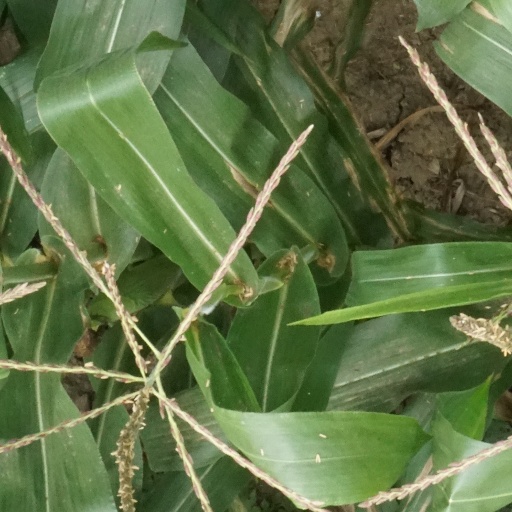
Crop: maize; corn